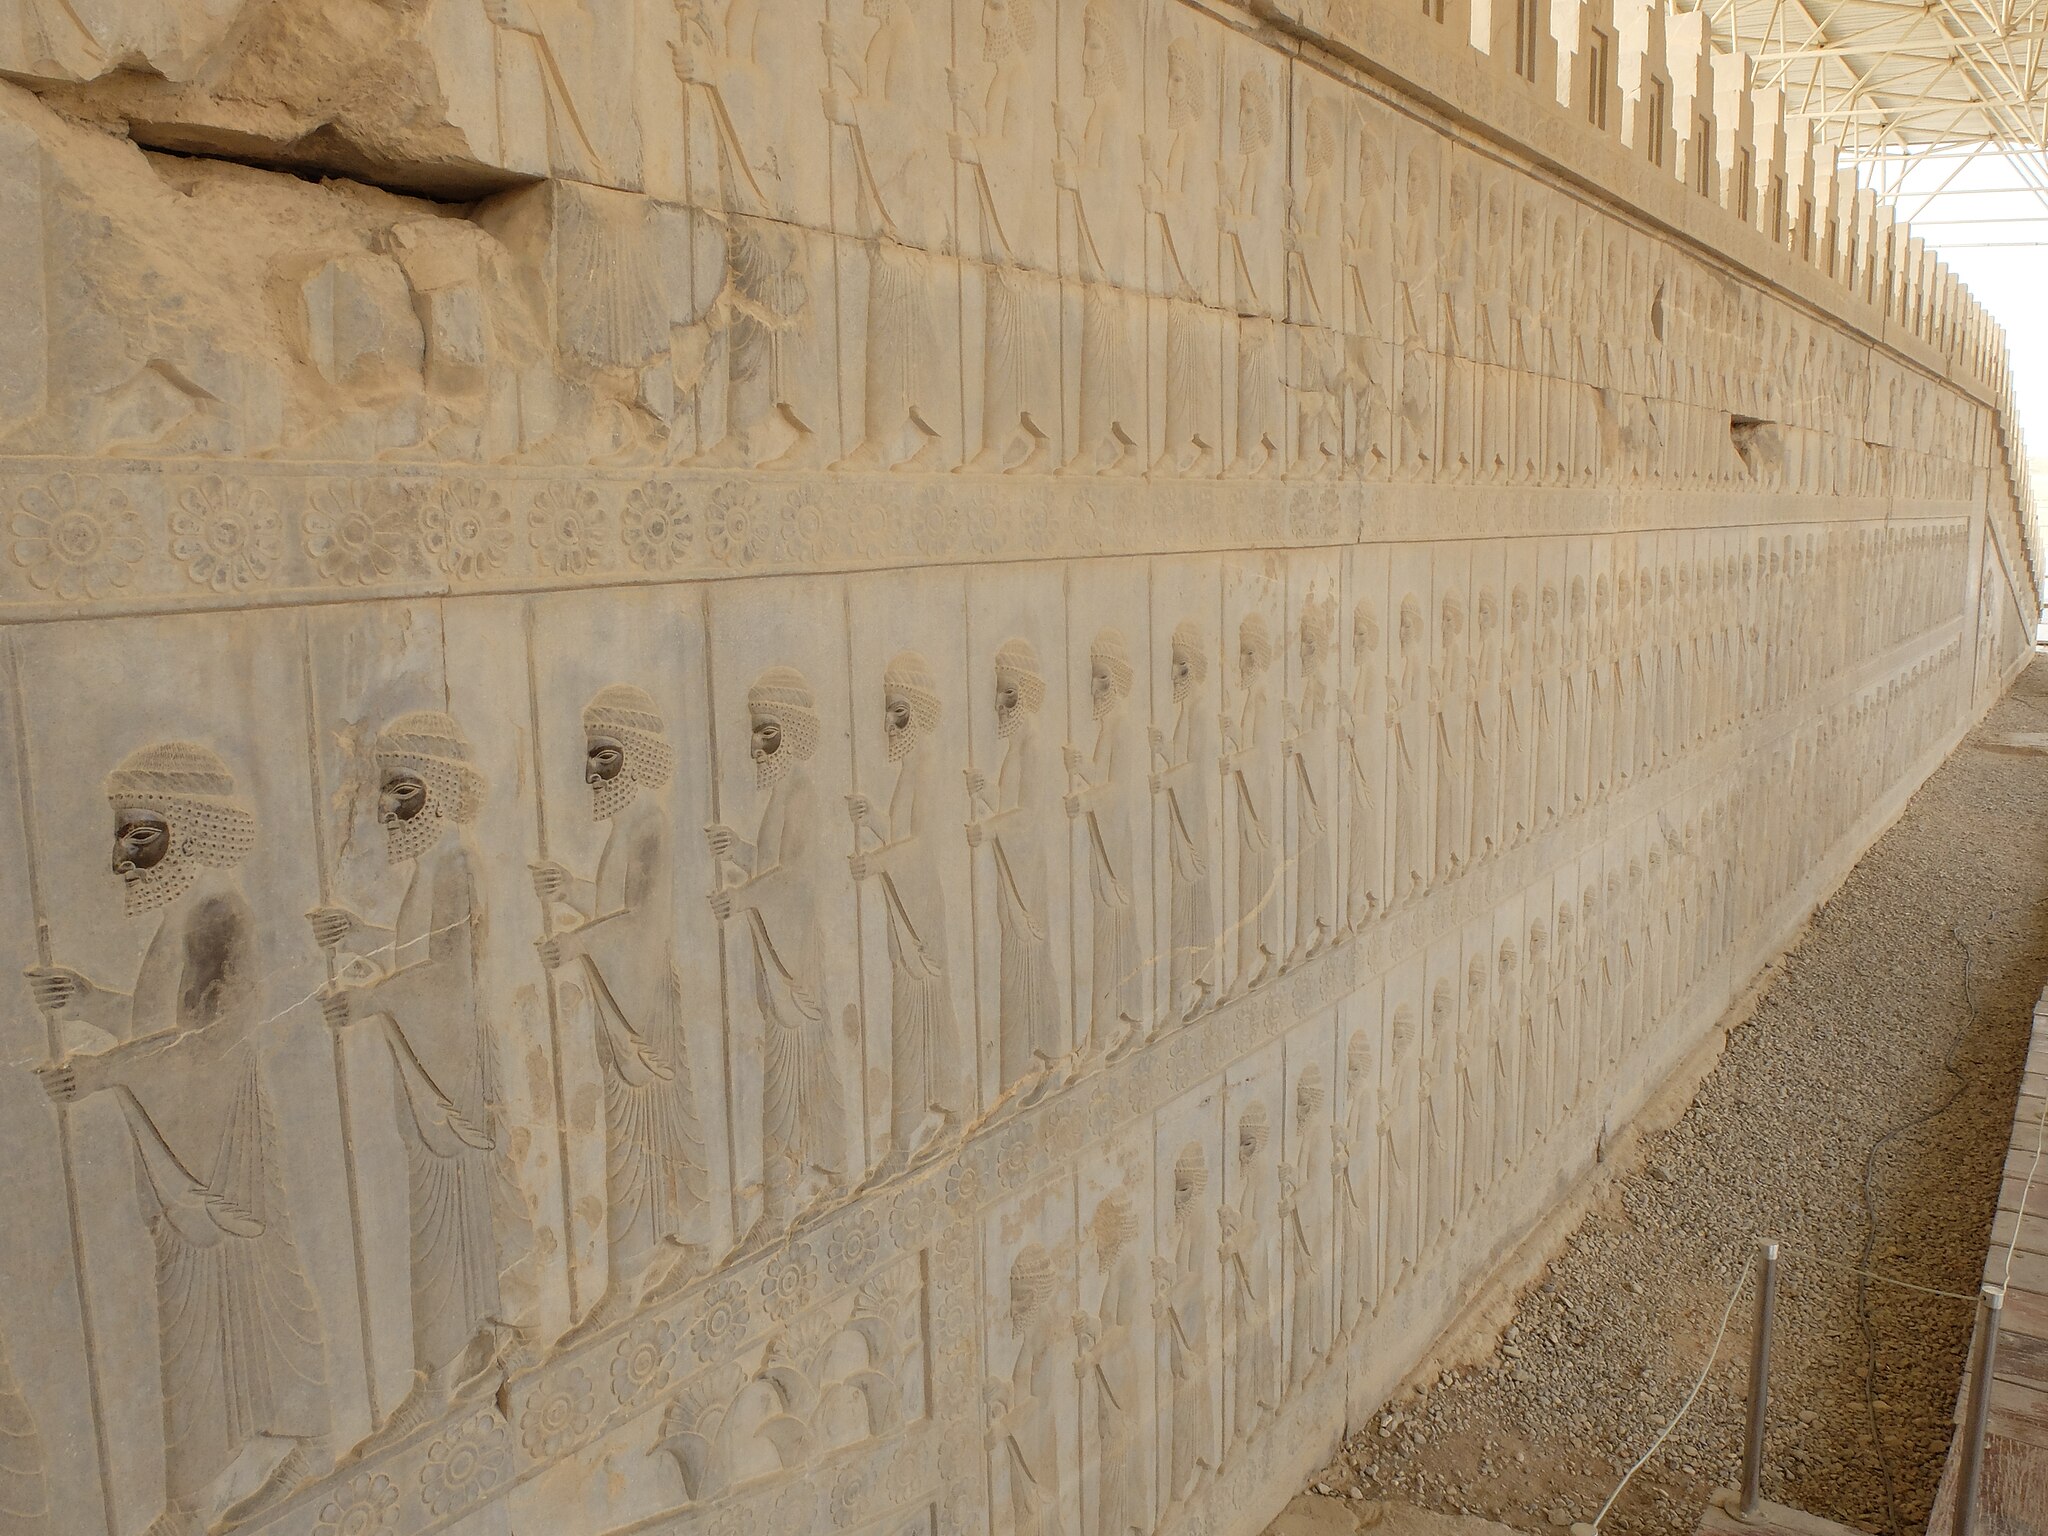
Title: 201312 iran Shiraz 70 (12476164433)
Description: 201312_iran_Shiraz_70
Date: 2 January 2014, 12:26 (according to Exif data)
Categories: Flickr images reviewed by FlickreviewR, Reliefs of Achaemenid warriors in Persepolis, 2014 in Persepolis, Iran photographs taken on 2014-01-02, Photographs by Franco Pecchio, Apadana eastern stairs